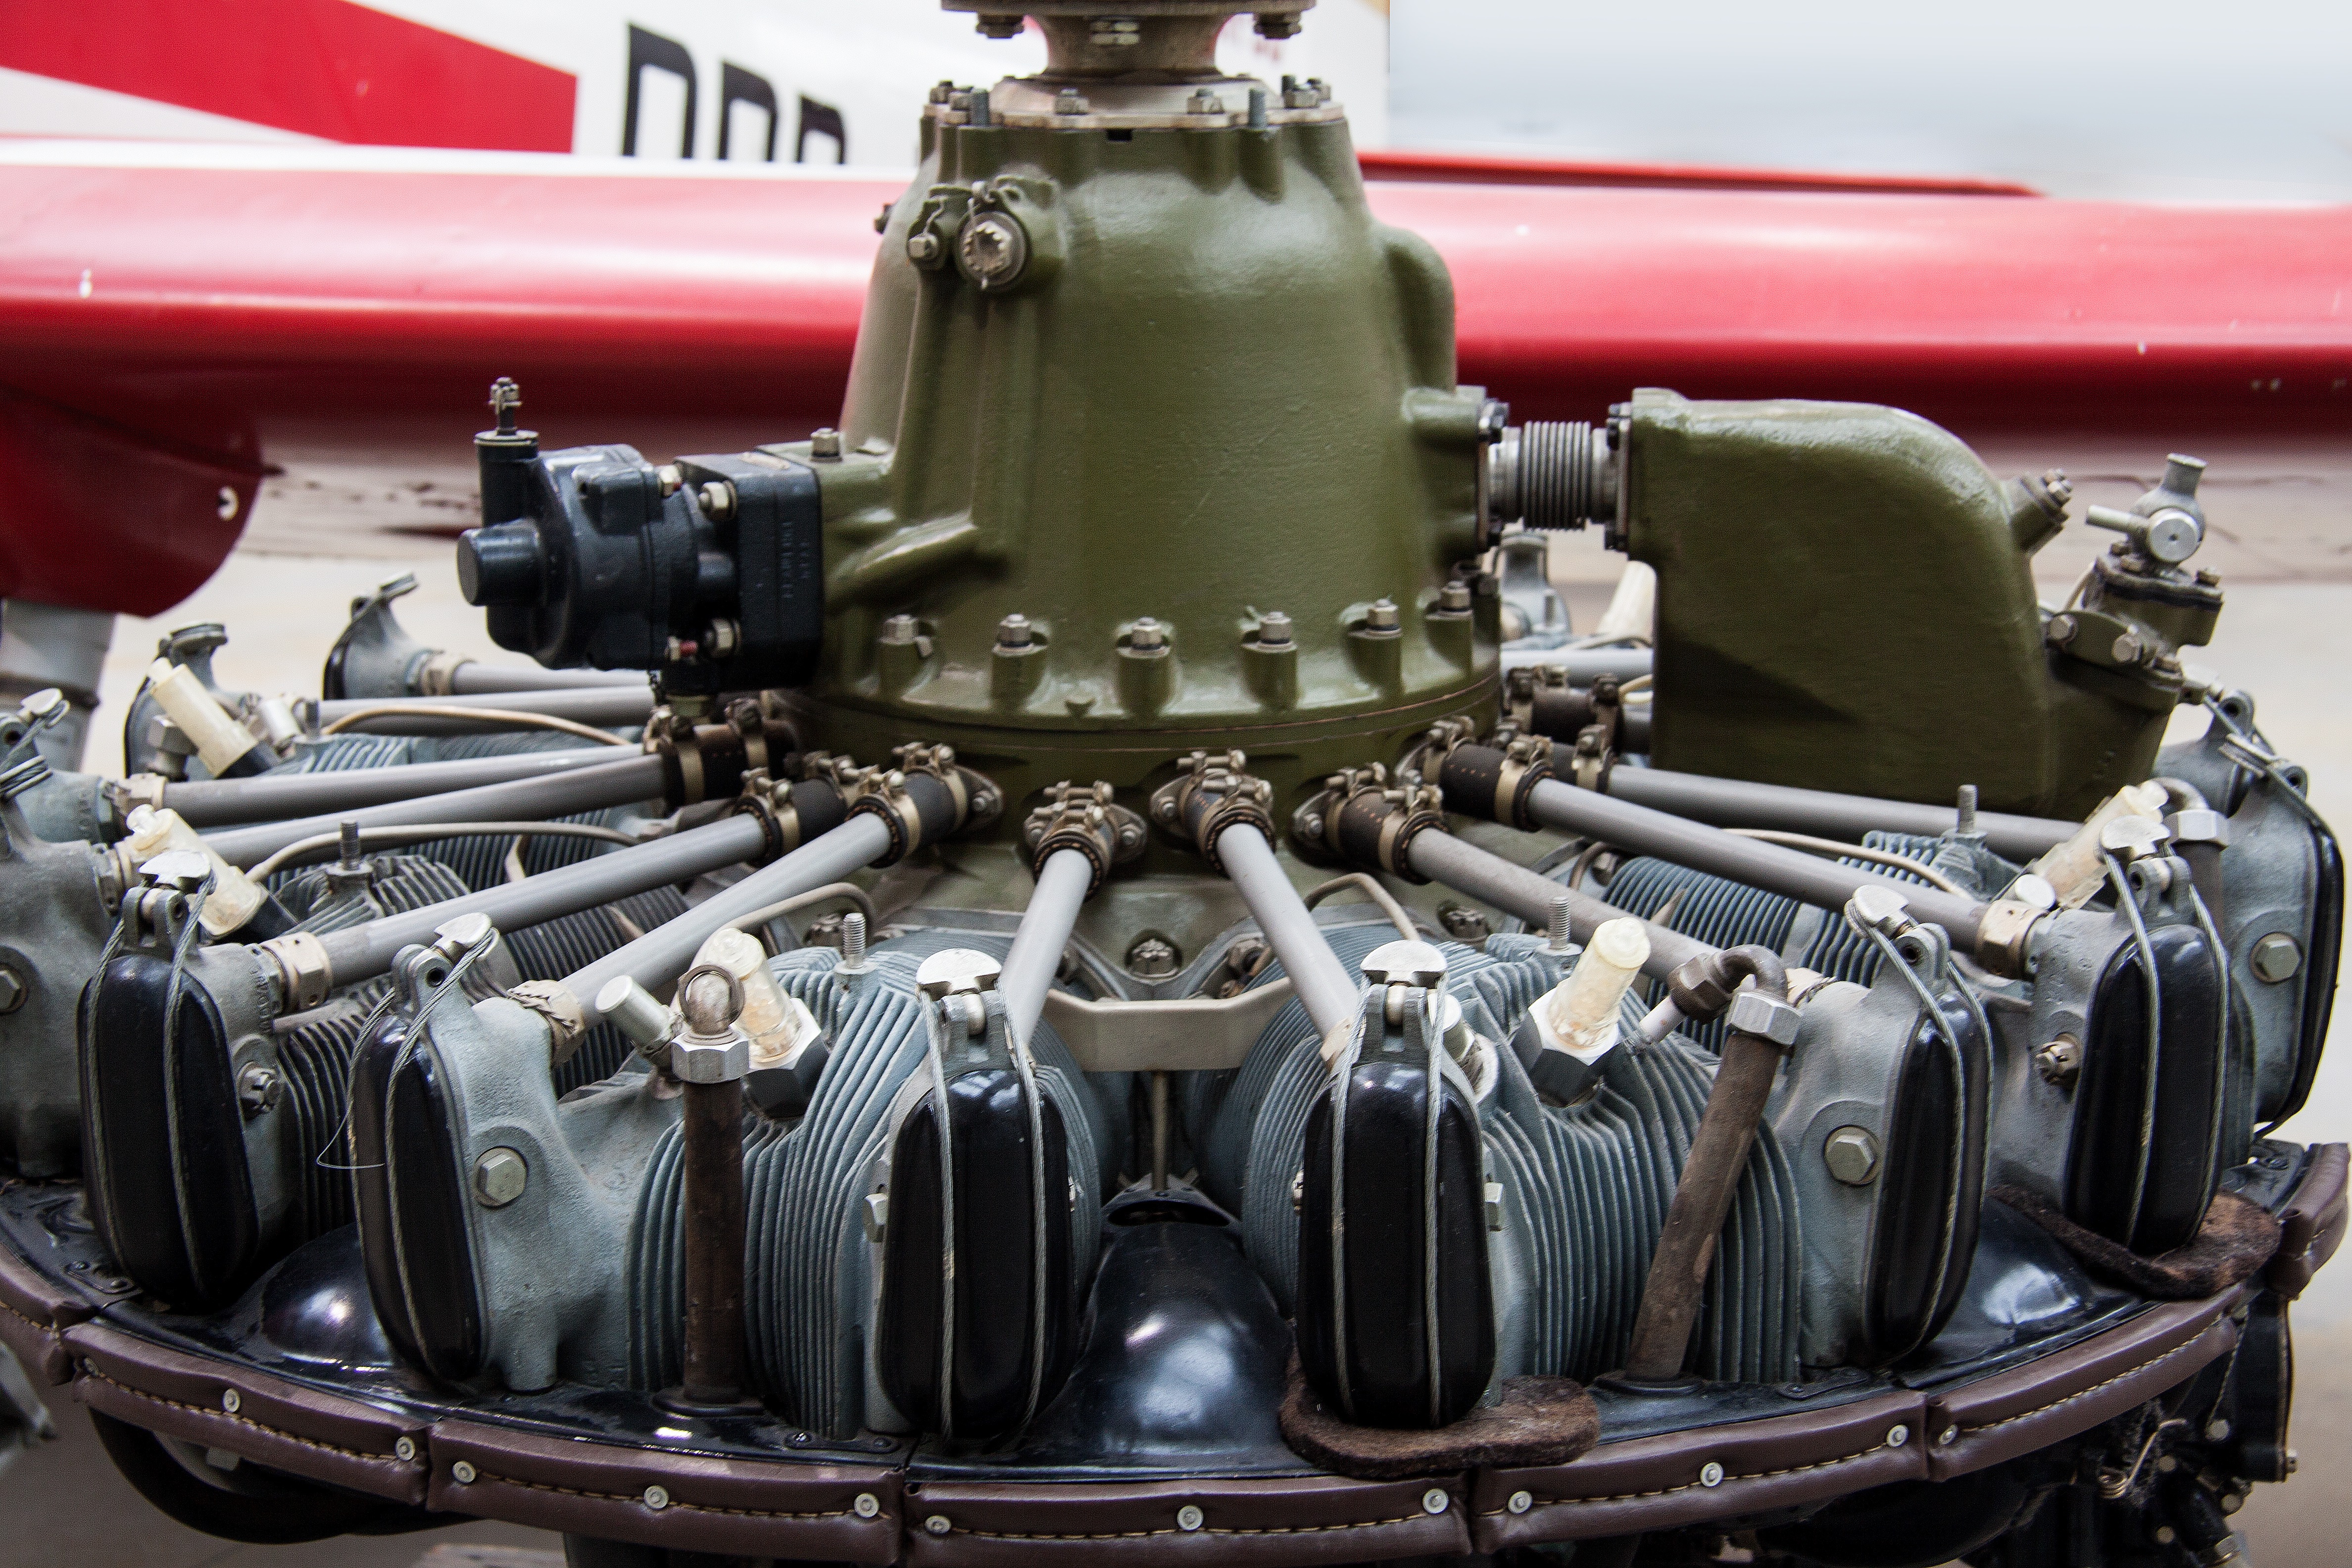
car, vehicle, engine, city car, auto part, air cooled, automobile make, automotive exterior, luxury vehicle, aircraft engine, automotive engine part, wedenejew m 14, 9 cylinder radial engine, yakovlev yak 50, soviet sports aircraft, yakovlev design bureau